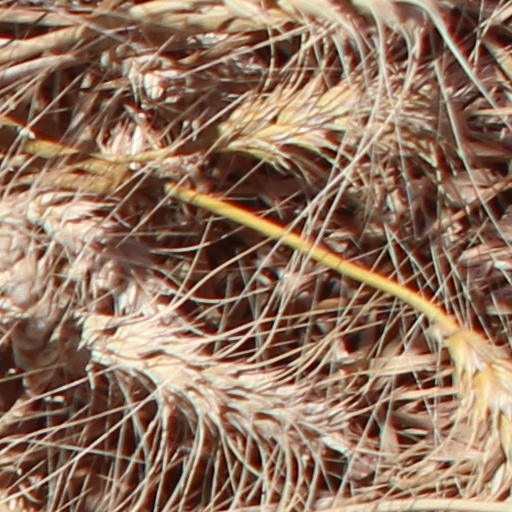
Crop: wheat